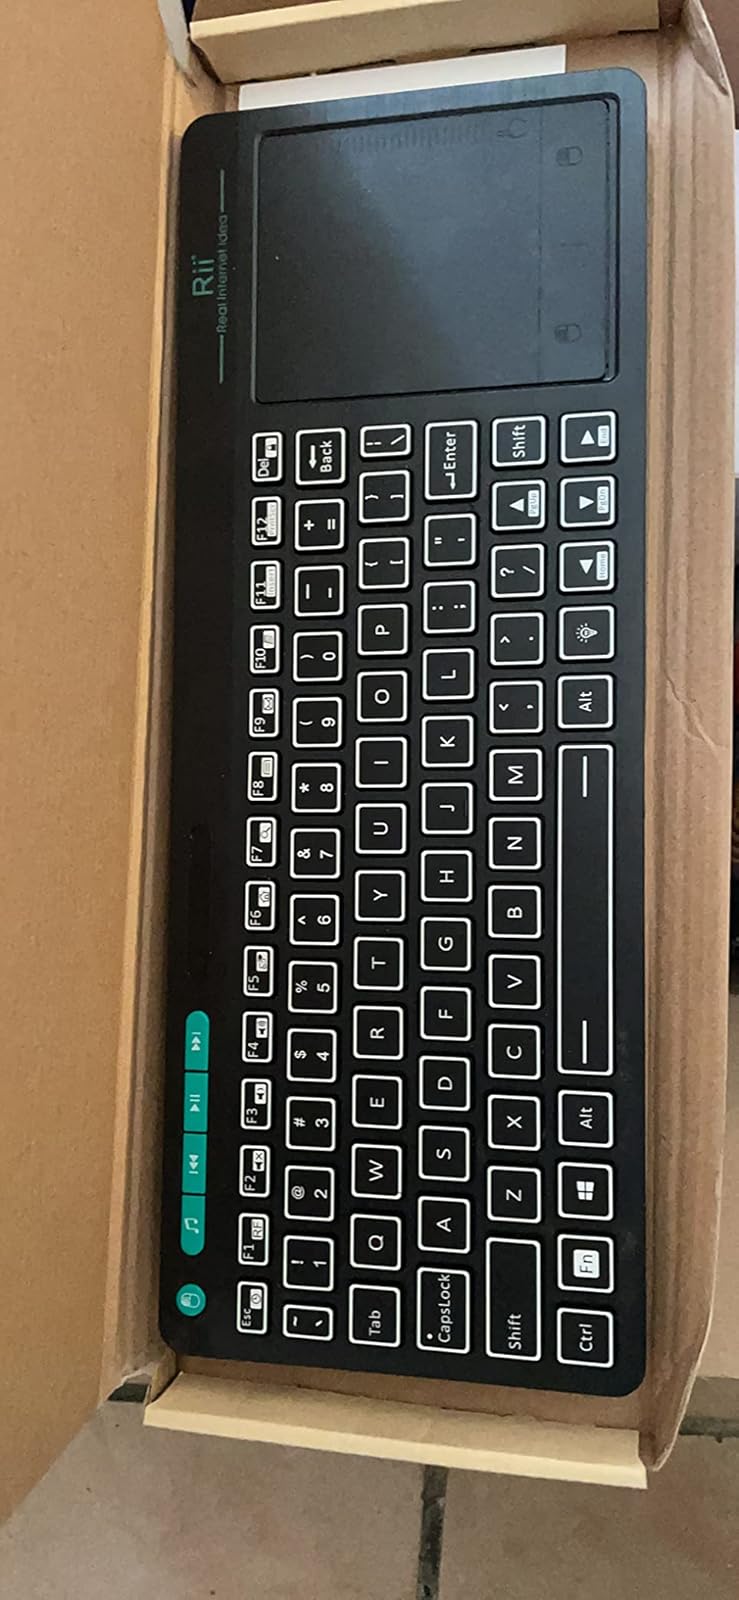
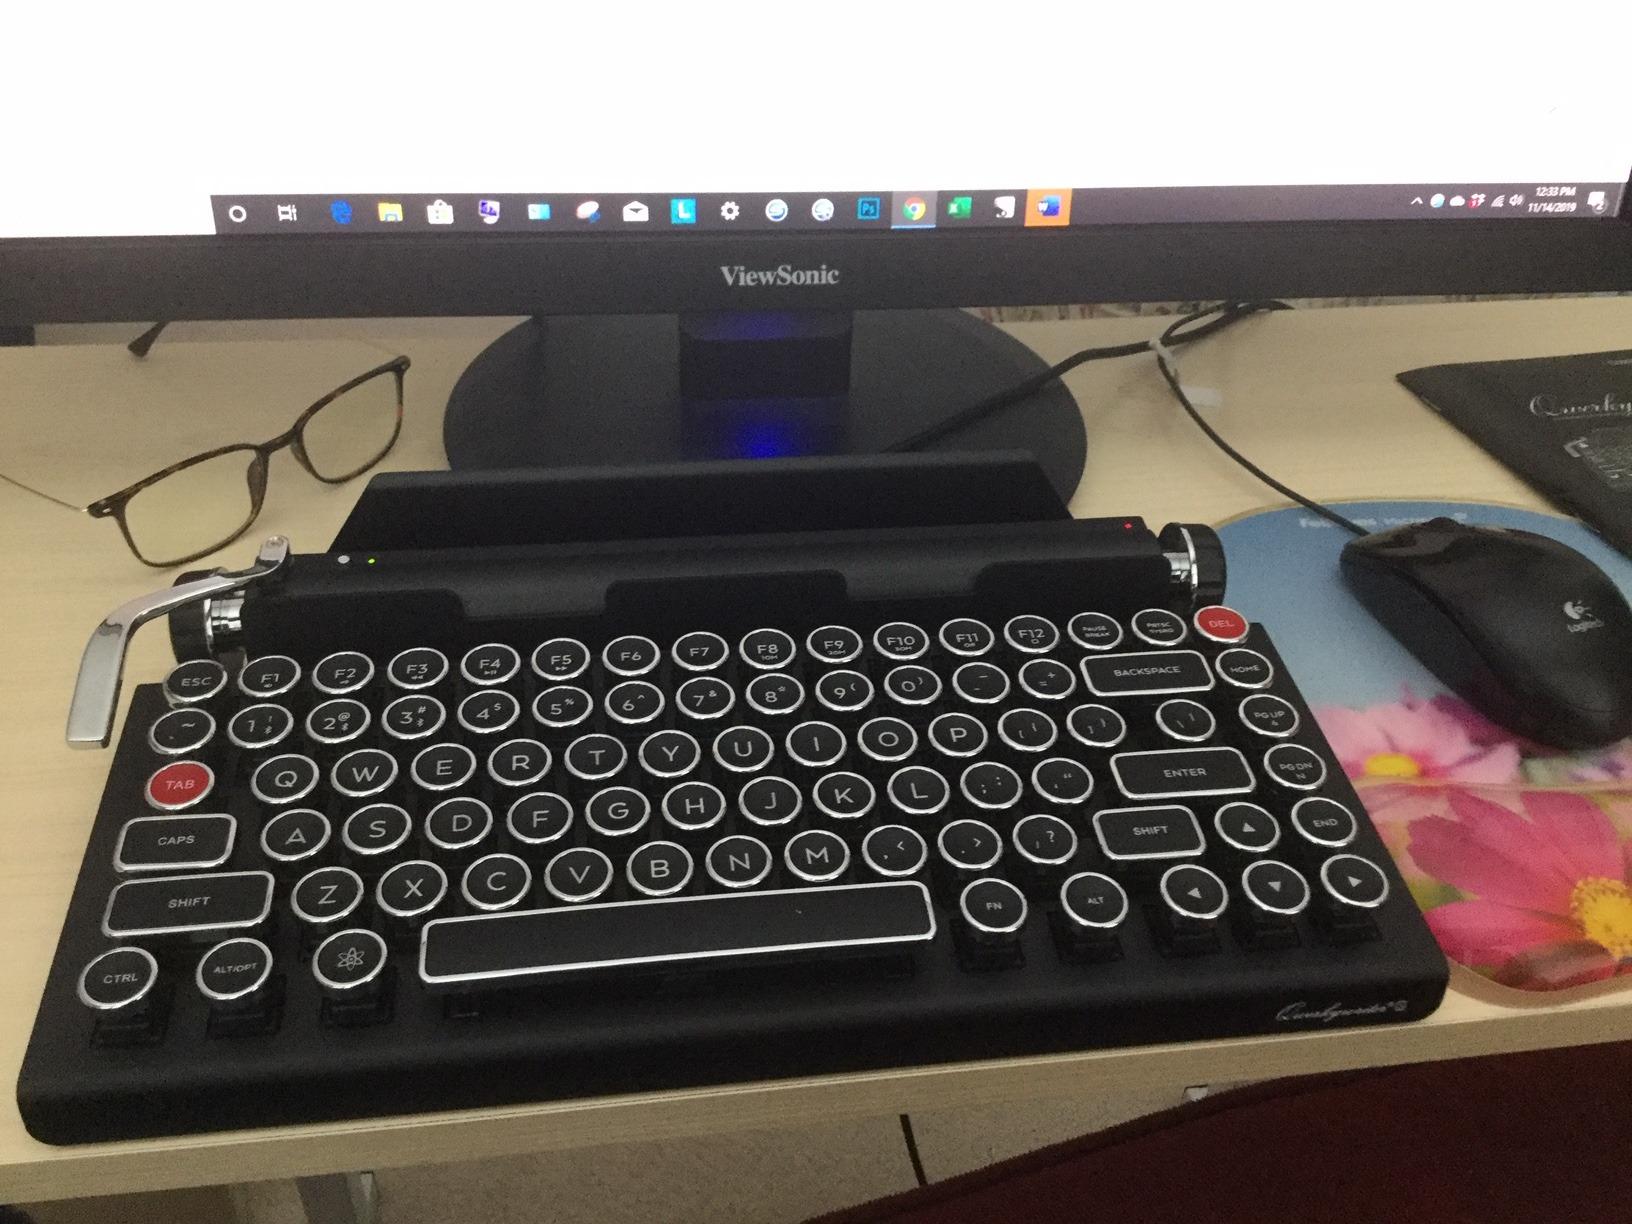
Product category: keyboard
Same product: no